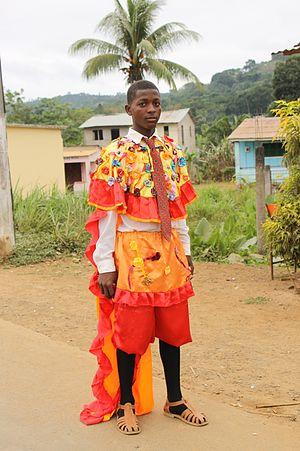
L'Auto de Floripes est une forme théâtrale populaire d'origine portugaise qui se tient chaque année autour du 10 août – jour de la Saint Laurent – à Santo António, sur l'île de Principe. Il attire des milliers de visiteurs venus assister à cette reconstitution historique des affrontements entre Chrétiens et Maures, à laquelle participe toute la population de l'île.